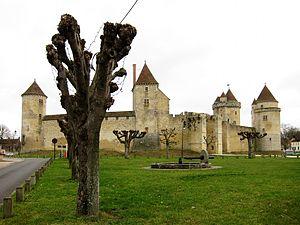
Le Château de Blandy-les-Tours.
Blandy est une commune française située dans le département de Seine-et-Marne en région Île-de-France.